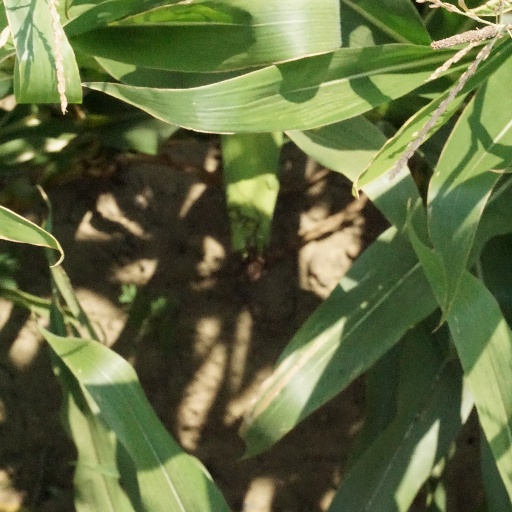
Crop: maize; corn